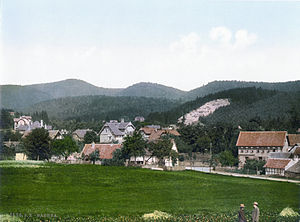
Bad Sachsa
Bad Sachsa i 1900
Bad Sachsa er en by og kommune i det centrale Tyskland med knap 7.400 indbyggere, beliggende i den sydvestlige ende af Harzen under Landkreis Göttingen. Denne landkreis ligger i delstaten Niedersachsen. Bad Sachsa er statsanerkendt kurby og har i sin bykerne en historisk kurpark ved Hindenburgstraße kaldet Vitalpark, der bl.a. indeholder en musikpavillon, en kuranstalt og to muséer. I parken findes også en kunstigt anlagt sø, Schmelzteich.